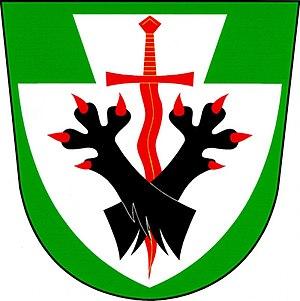
Rejchartice est une commune du district de Šumperk, dans la région d'Olomouc, en République tchèque. Sa population s'élevait à 179 habitants en 2018.